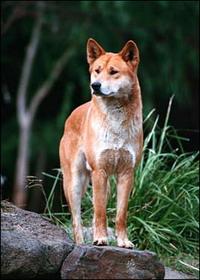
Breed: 217-n000079-dingo